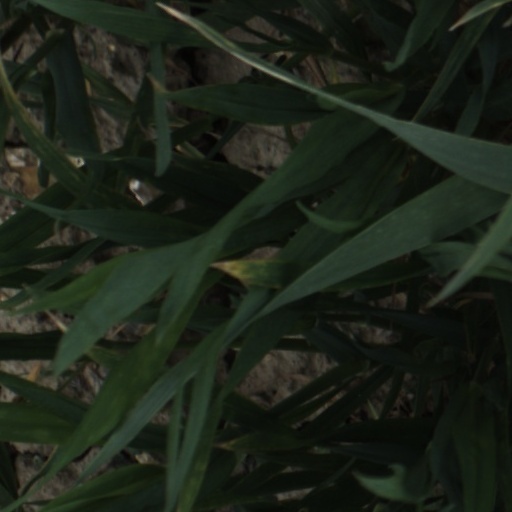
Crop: wheat